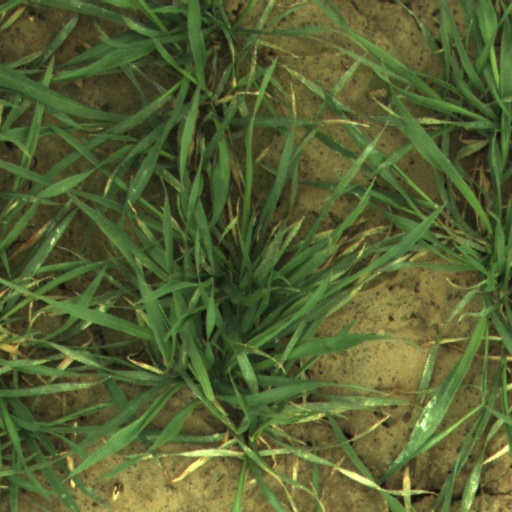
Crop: wheat